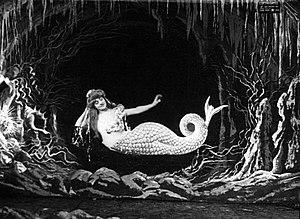
Image du film La Sirène (1904) de George Méliès
La Sirène est un film de Georges Méliès sorti en 1904 au début du cinéma muet.